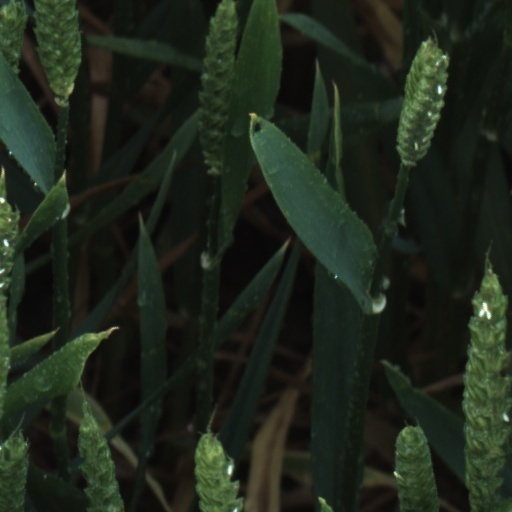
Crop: wheat